153d Airlift Wing

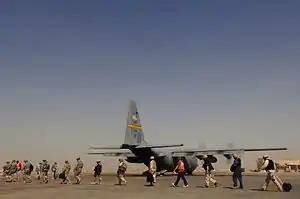
A Wyoming ANG C-130H at Balad, Iraq, 2008.

As with the rest of the U.S. military, the wing's focus changed abruptly on 11 September 2001. Responding immediately, the 153 AW became the first unit to resume flying, by answering the call to ferry blood donations around the western United States. By the end of September virtually all of the 153rd Security Forces Squadron had been called to active duty and assigned to active Air Force bases. As a result, numerous individuals volunteered to be activated as security forces augmentees, an assignment that lasted half a year for many. Three others volunteered for temporary civilian airport security duties.